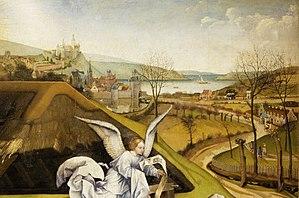
La Nativité est l'une des œuvres les plus célèbres du peintre flamand Robert Campin, également connu sous le nom de « Maître de Flémalle ».